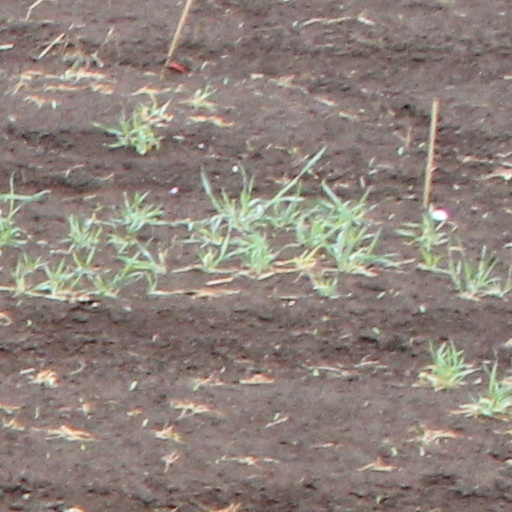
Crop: wheat